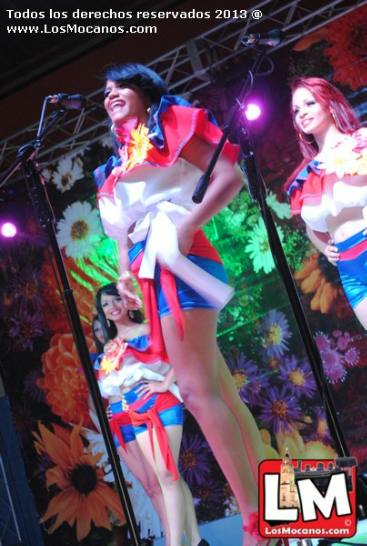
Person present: Yes